List of The Honor Student at Magic High School episodes

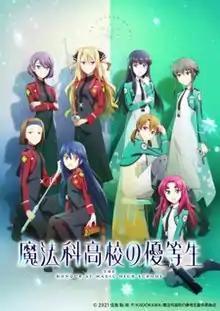
Key visual

The Honor Student at Magic High School is a 2021 Japanese anime series of the spin-off manga series of the same name written by Yu Mori and a spin off of "The Irregular at Magic High School". After the end of "The Irregular at Magic High School", it was revealed that the spin-off manga series, "The Honor Student at Magic High School" would get an anime television series adaptation, which aired from July 3 to September 25, 2021 on Tokyo MX and other channels. The series is animated by Connect and directed by Hideki Tachibana, with Tsuyoshi Tamai writing and overseeing the series' scripts, Ryōsuke Yamamoto and Takao Sano designing the characters, and Taku Iwasaki returning to compose the series' music. The opening theme is "101" performed by Sangatsu no Phantasia while the ending theme is "Double Standard" performed by The Dance for Philosophy.